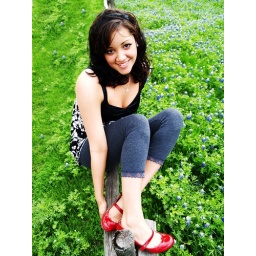
Emily sitting on a fence in the middle of bluebonnets :D